Pearl Coast Zoological Gardens

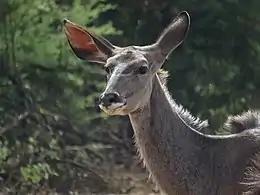
Close-up of a female greater kudu in South Africa

The park initially housed only kangaroos, camels and wallabies and covered a total of 25 acres (10 hectares). It is known that the park also occasionally took donations of animals, as by 1988 it was published that a grey kangaroo named "Sheeba" was actually a pet who had been donated. Full-page advertisements for the Wildlife Park were published in the "Broome News" at first, offering the visitor the chance to see kangaroos, wallabies, emus, water buffalo, camels, antelopes, swans, colourful parrots and "many other native birds", with a publicity photo of "singer Dianne Hammond" feeding one of the parks fallow deer. The "latest arrivals" were advertised as being "Banteng wild cattle from the feral population of the Cobourg Peninsula" (in the Northern Territory), "now classed as rare and endangered in the wild". The opening hours were listed as 09:00 to 16:00, Mon-Sun with an entrance fee of $3 for adults, and $1.50 for children (aged 4–14 years). The address was listed as "Lullfitz Drive, off the Cable Beach Road near Cable Beach".